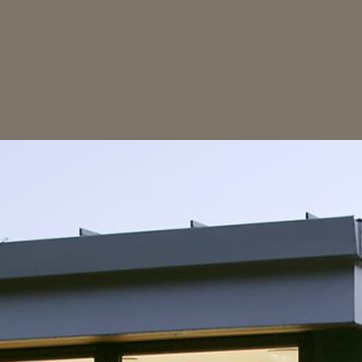
Material: sky